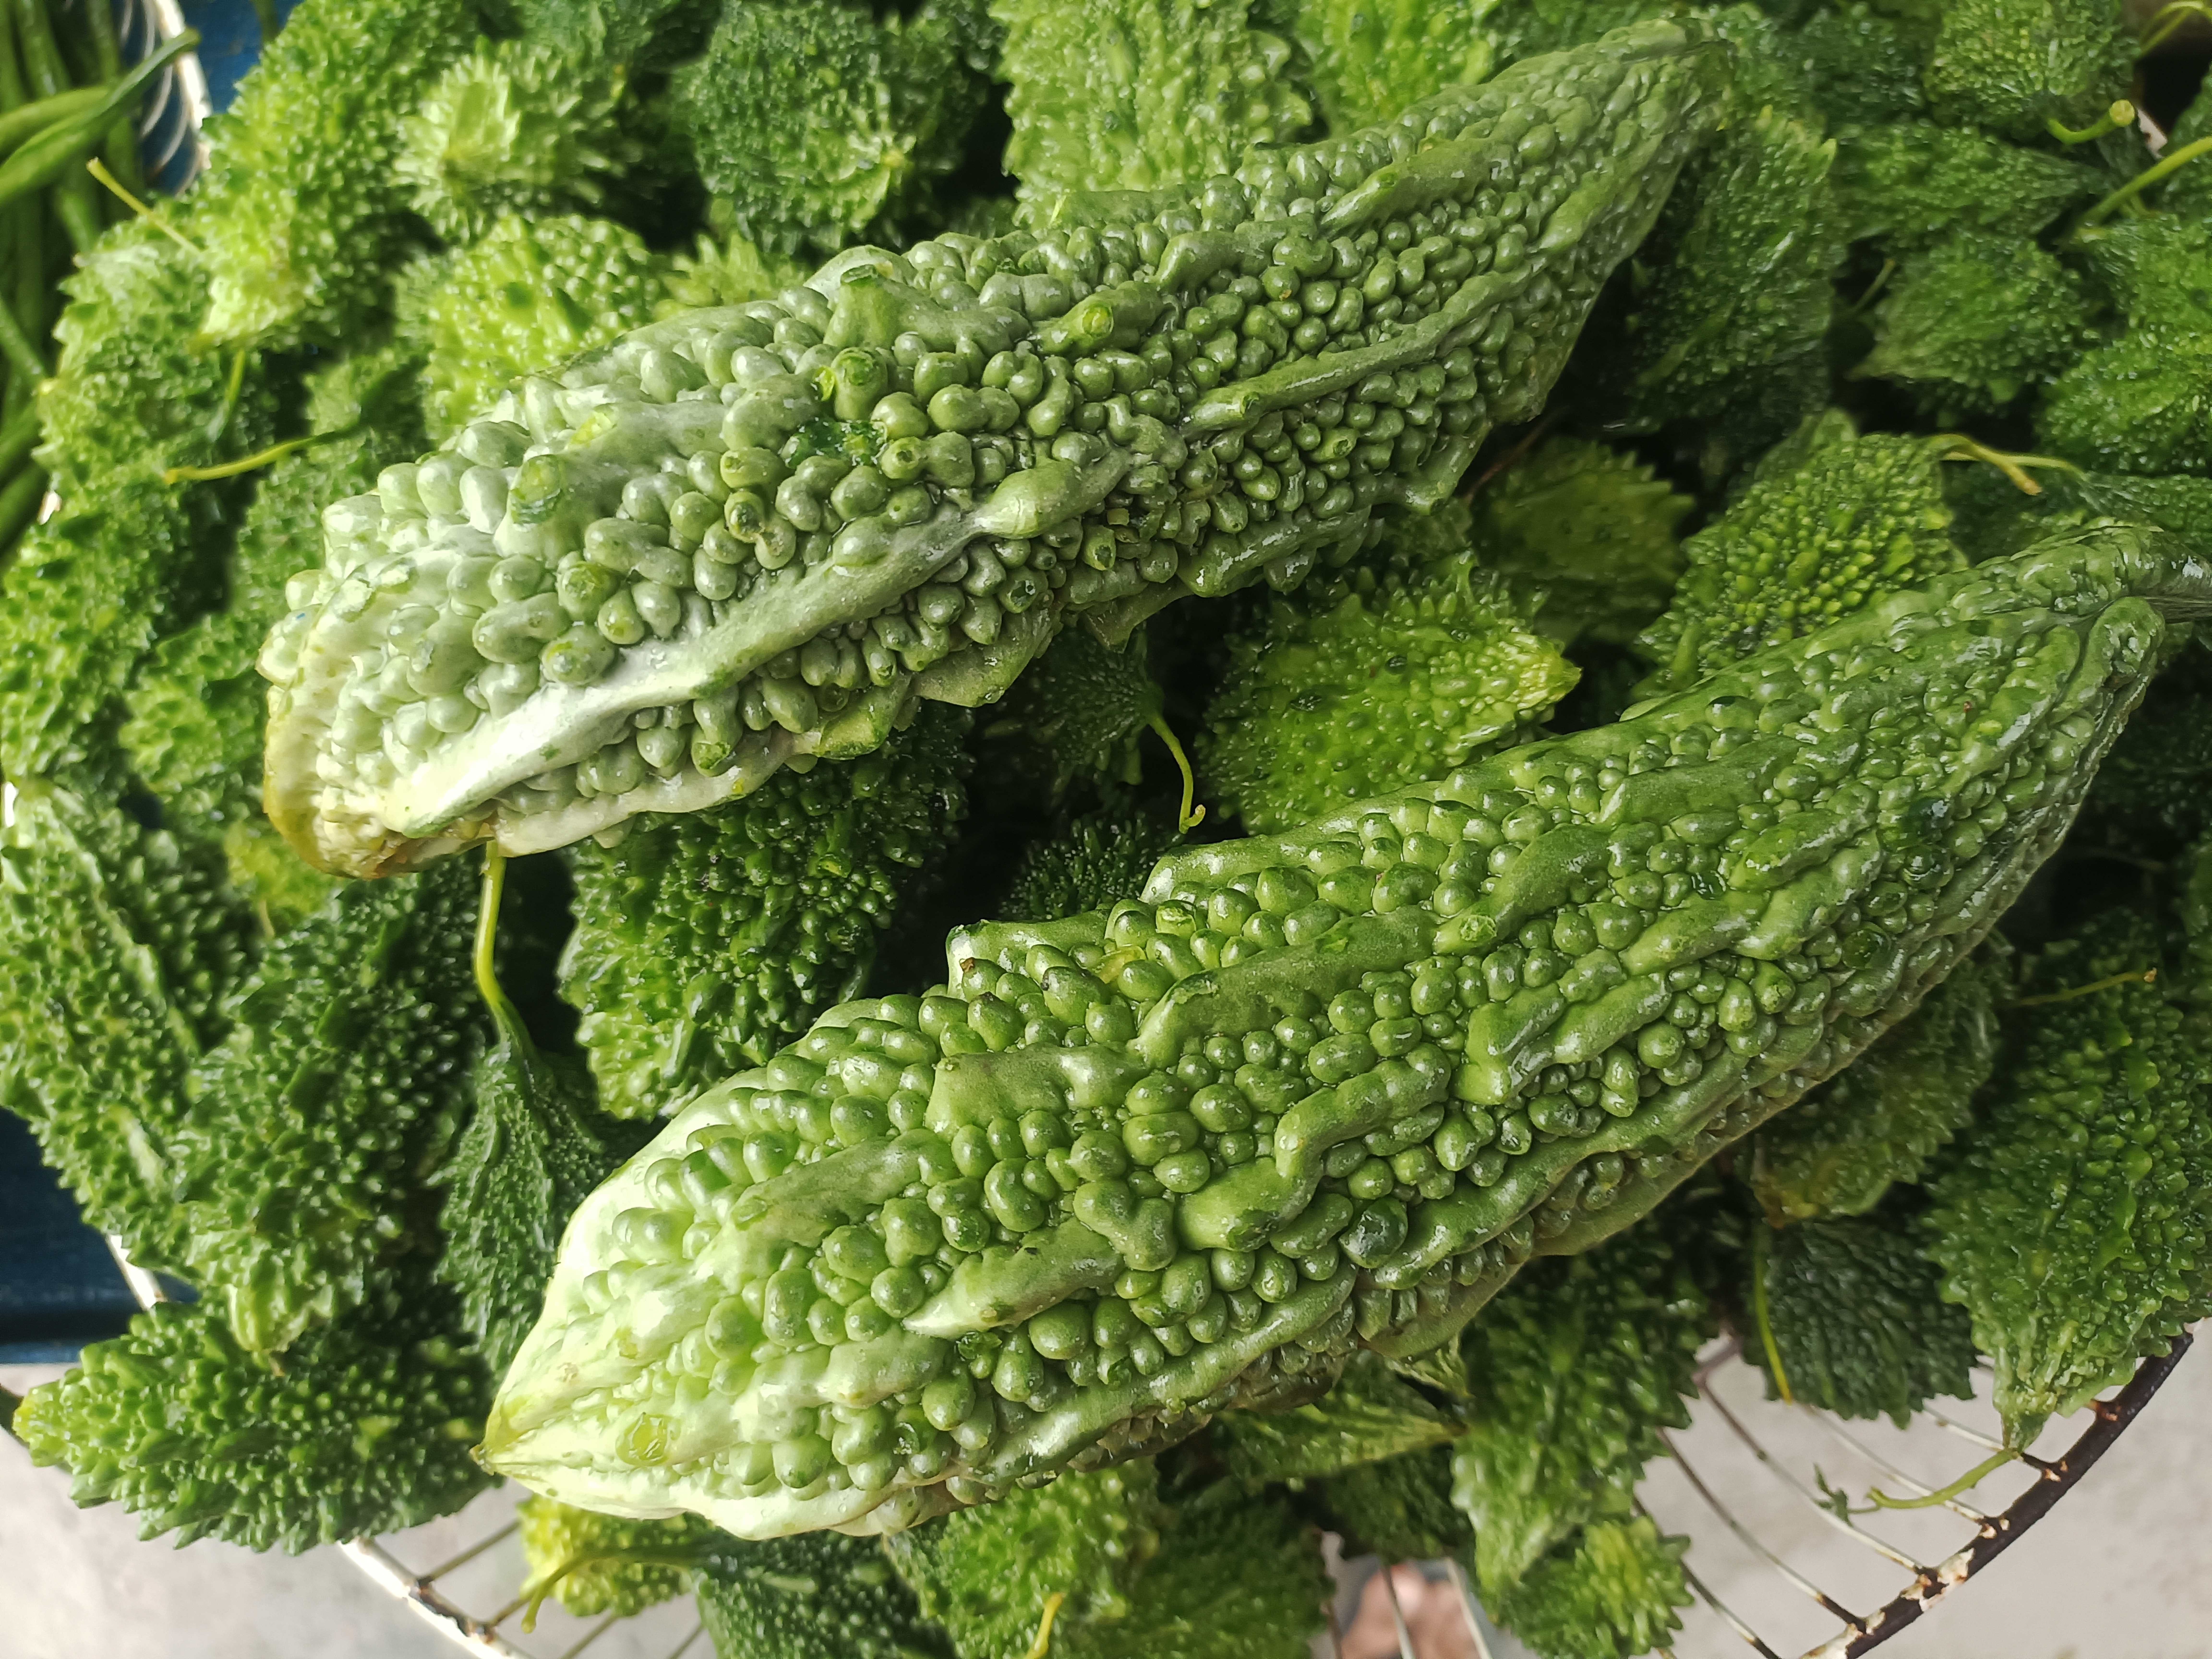
Label: Momordica charantia